Hyperandrogenism

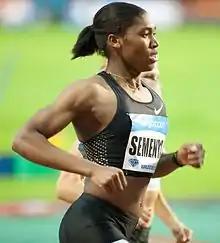
Caster Semenya, a genetically XY female athlete with 5-alpha reductase deficiency.

Polycystic ovary syndrome (PCOS) is an endocrine disorder characterized by an excess of androgens produced by the ovaries. It is estimated that approximately 90% of women with PCOS demonstrate hypersecretion of these hormones. The cause of this condition is unknown. Speculations include genetic predisposition; however, the gene or genes responsible for this remain unidentified. The condition may have a hereditary basis. Other possible causes include elevated insulin production. Most cases of PCOS involve insulin resistance. It is thought that adipose tissue dysfunction plays a role in the insulin resistance seen in PCOS. Insulin can induce excess testosterone secretion from the ovaries. A complication associated with polycystic ovary syndrome is high cholesterol, which is treated with statins. In a meta-analysis, atorvastatin was shown to decrease androgen concentrations in people with hyperandrogenism.